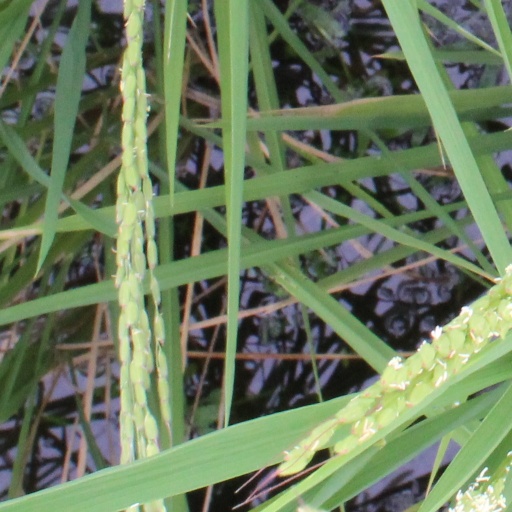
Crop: rice